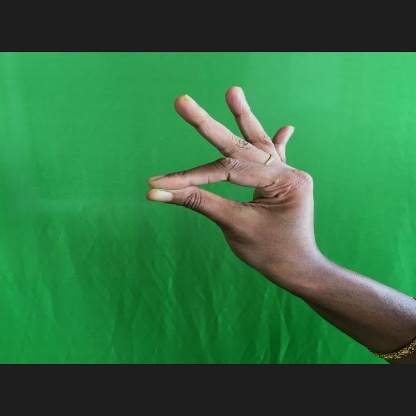
Mudra: Hamsasyam